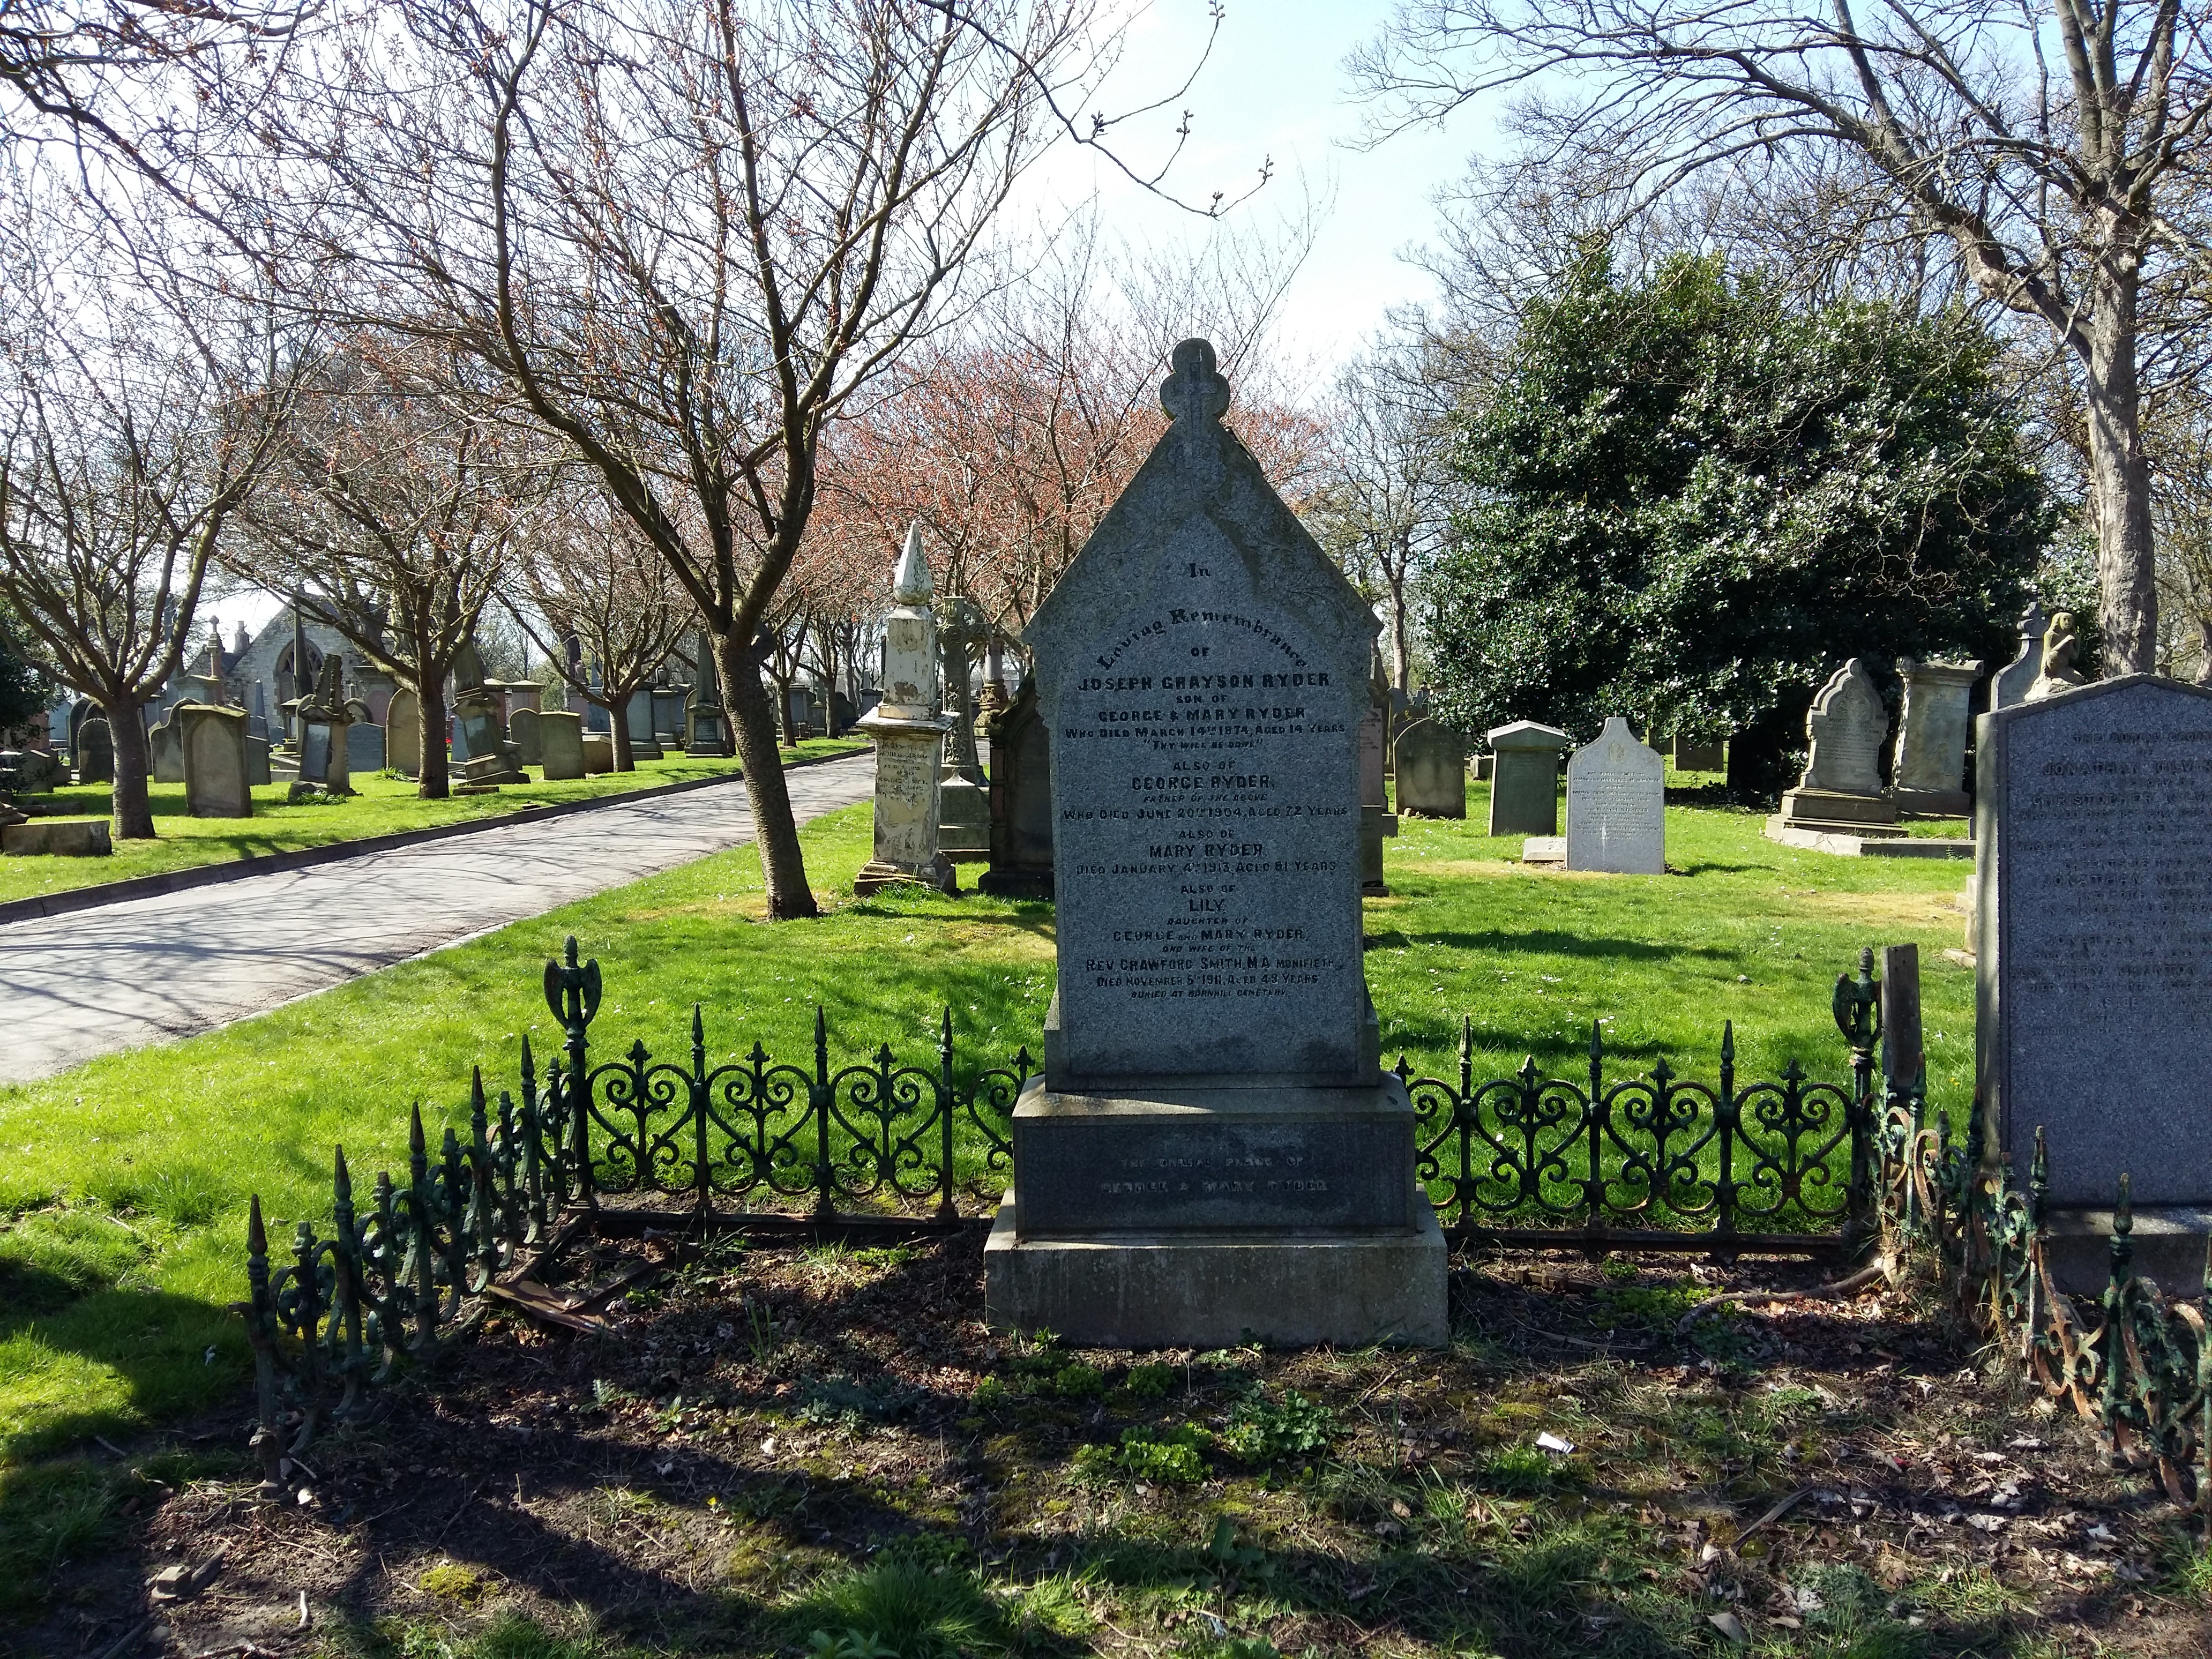
grass, old, stone, ancient, cross, cemetery, tombstone, death, gothic, outdoors, grave, memorial, graveyard, place, gravestone, headstone, bury, tomb, funeral, burial